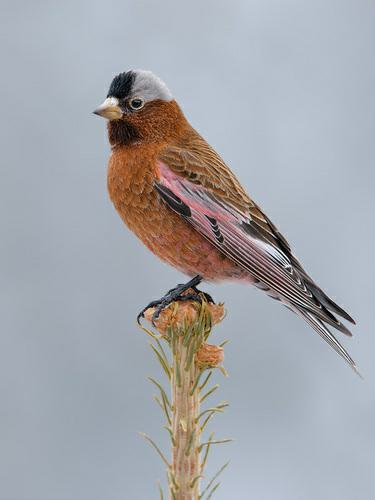
A photo of a gray crowned rosy finch